Farmington Mine disaster

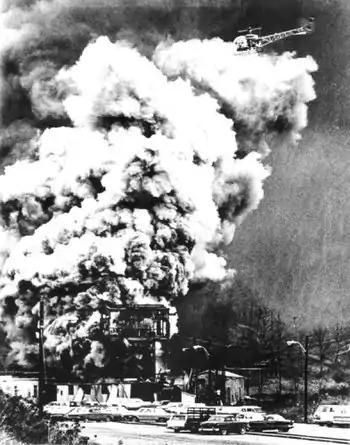
Smoke and flames pouring from the Llewellyn shaft of the Consol No. 9 mine on November 20, 1968

The Farmington Mine disaster was an explosion that happened at approximately 5:30 a.m. on November 20, 1968, at the Consol No. 9 coal mine north of Farmington and Mannington, West Virginia, United States.